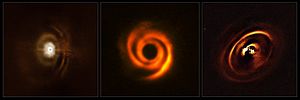
Protoplanet
Protoplanetariske skiver observeret med SPHERE-instrumentet på ESOs Very Large Telescope.
Protoplaneter er store planetære embryoner, som bliver dannet gennem samlingen af stof, der er i kredsløb omkring unge stjerner. En protoplanet bliver til en planet, hvis den samler nok masse til at opnå hydrostatisk ligevægt.